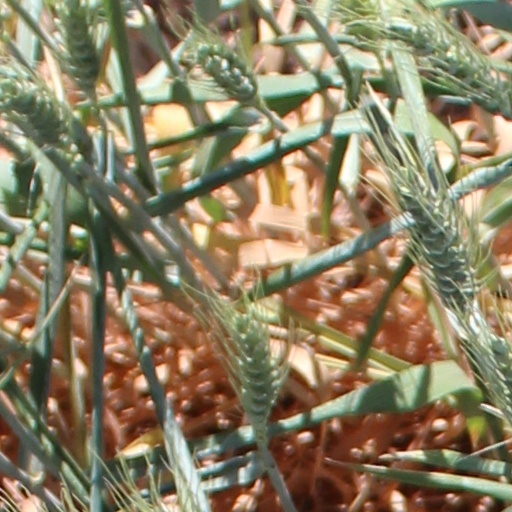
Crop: wheat